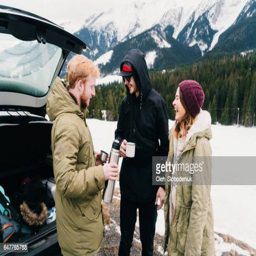
friends resting and drinking hot drink near the car in mountains